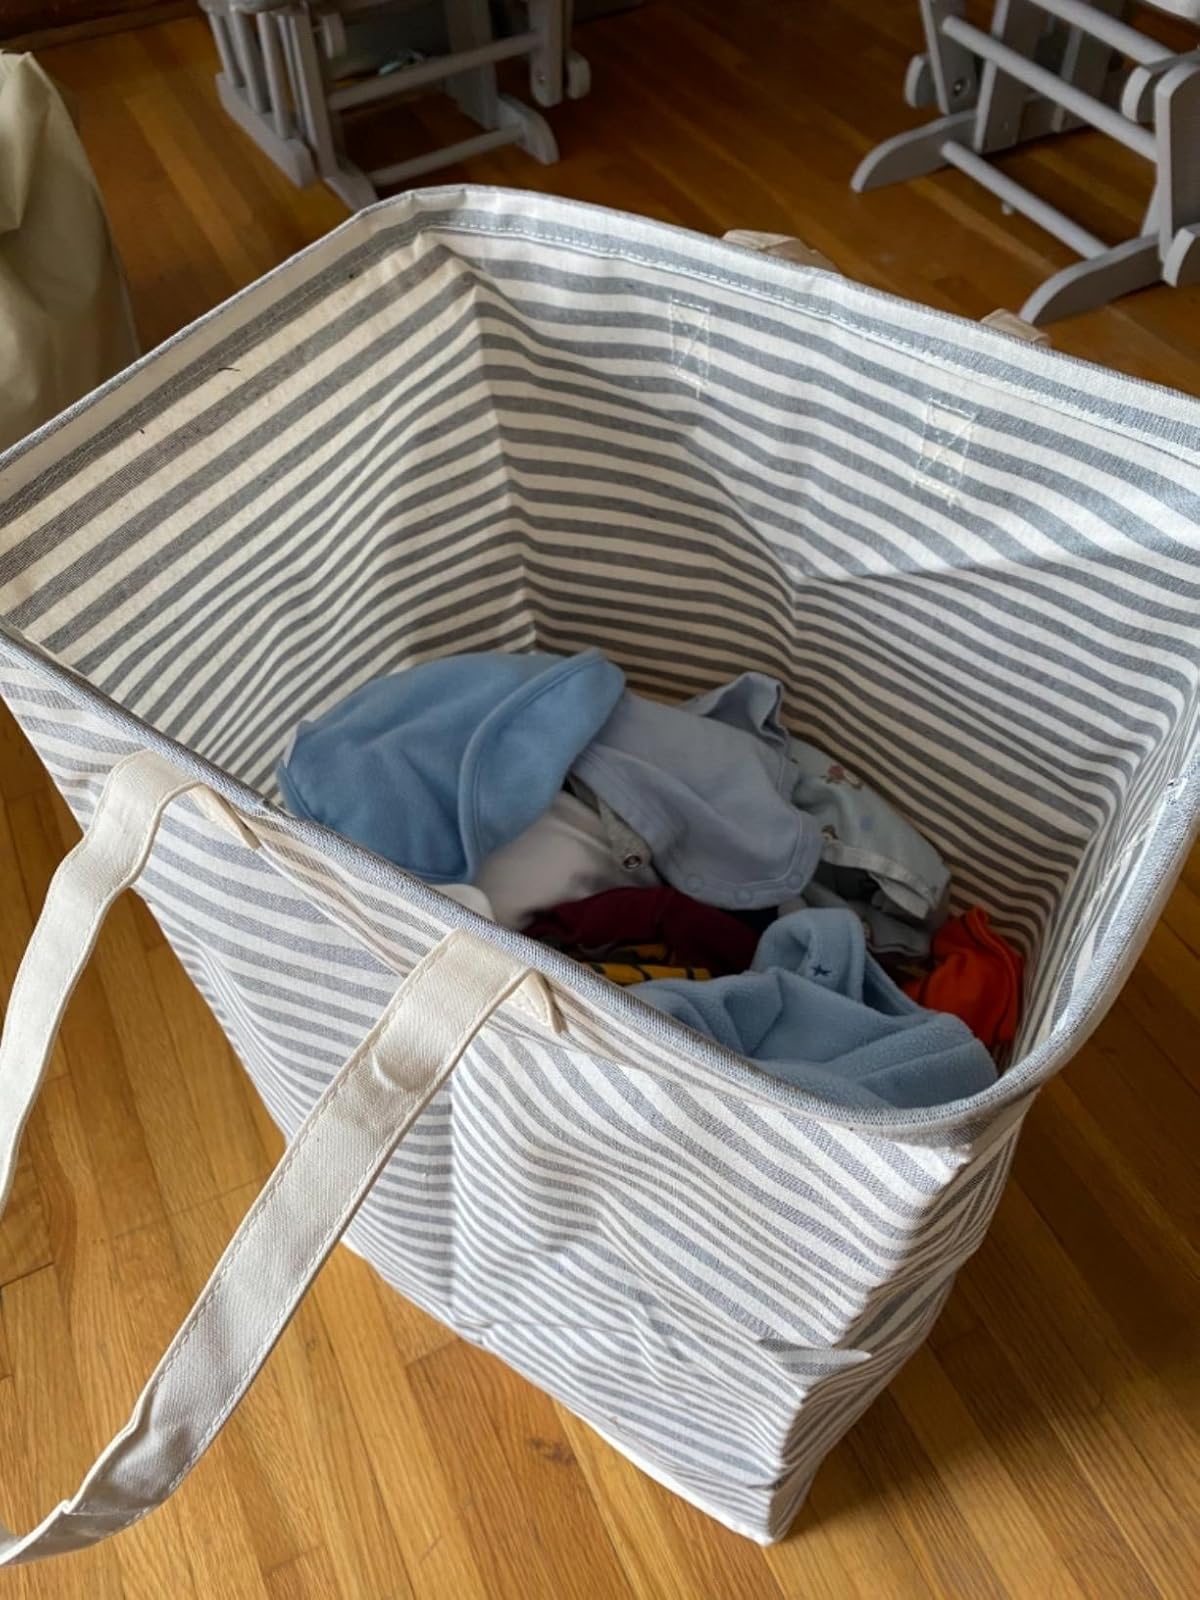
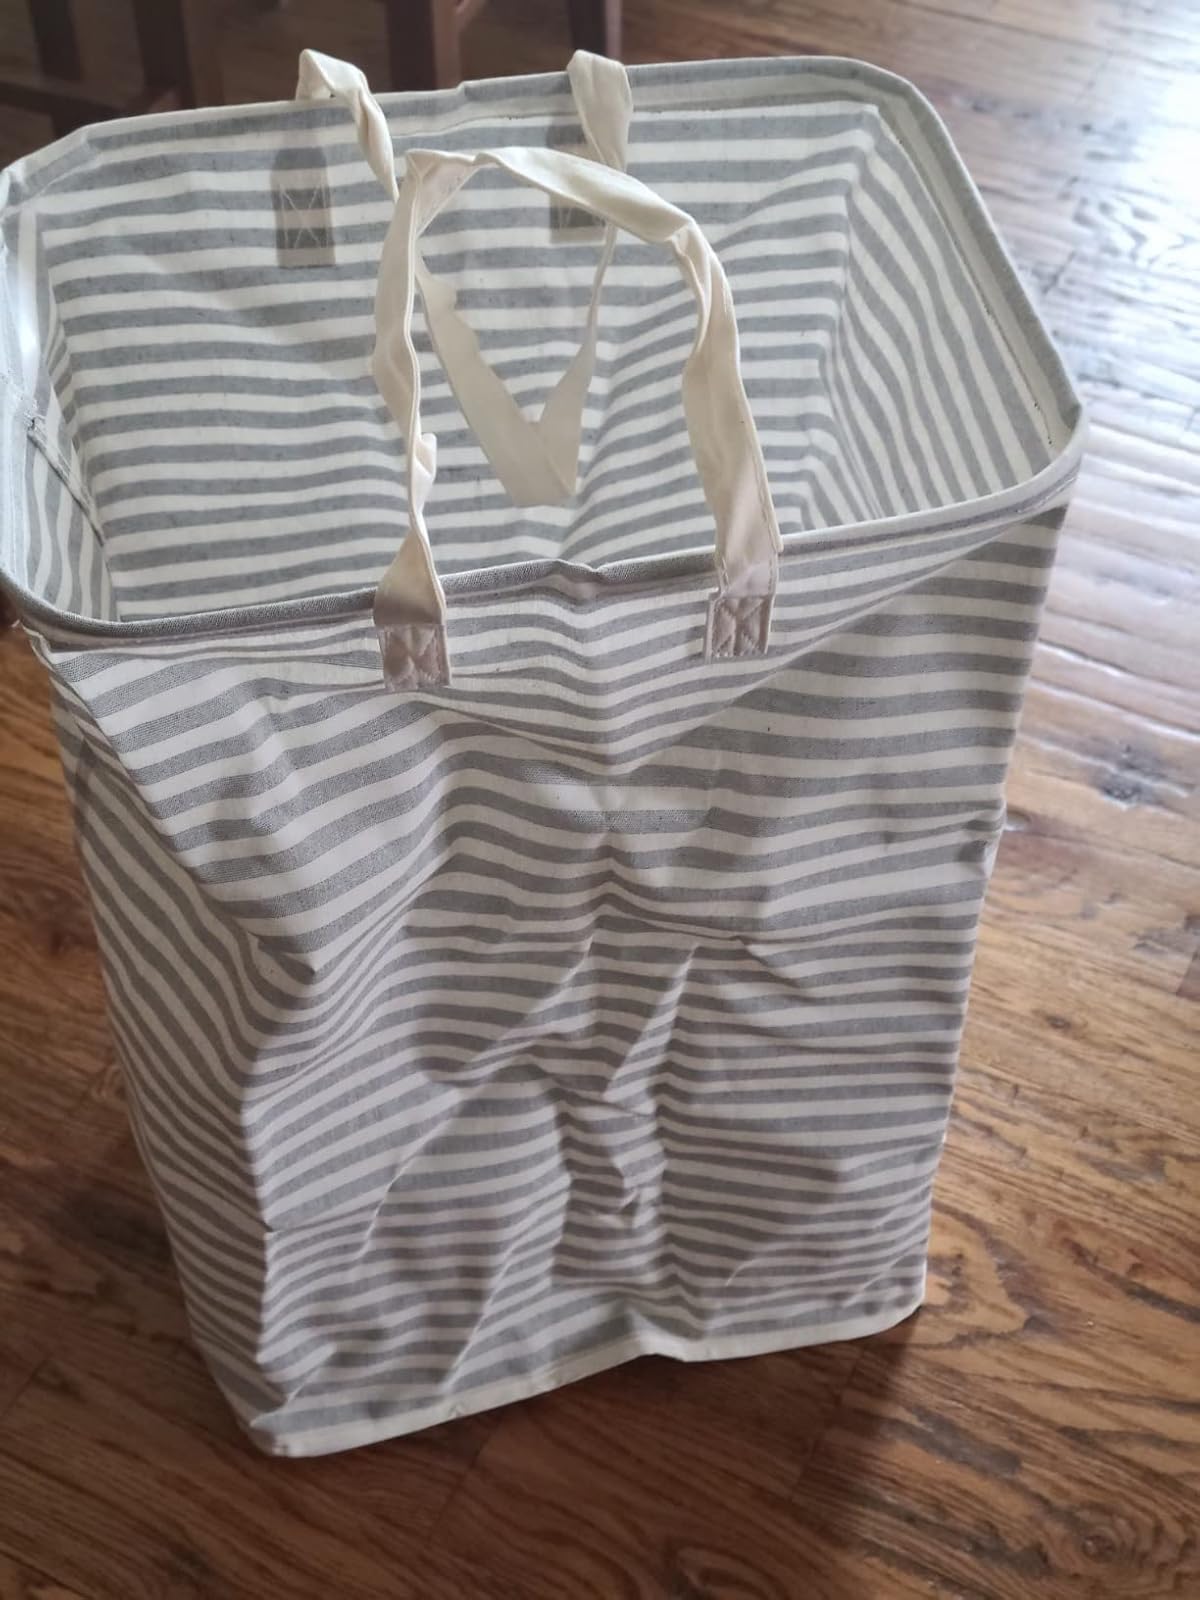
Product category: items_hamper
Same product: yes